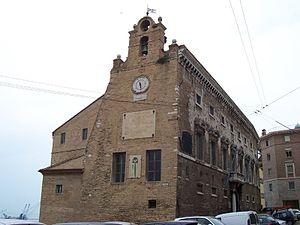
Un cadran à six heures est un type de cadran d'horloge qui n'indique que six heures. Il se rencontre principalement en Italie, particulièrement dans le Latium, sur des horloges installées sur les édifices publics vers les XVᵉ et XVIIᵉ siècles.